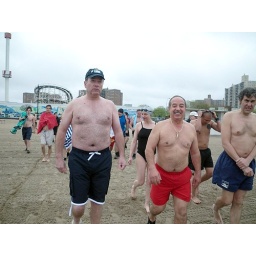
bears feel better as they near the water